Quinn Methodist Church

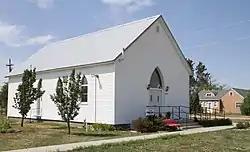
The building in 2017

Quinn Methodist Church is a historic church at the junction of Elm and Main Streets in Quinn, South Dakota. The Methodist church was built from 1908 to 1909 and the inside remodeled in 1961. As one of two churches in the small community, (the other being Roman Catholic) it also housed Lutheran services and a school.